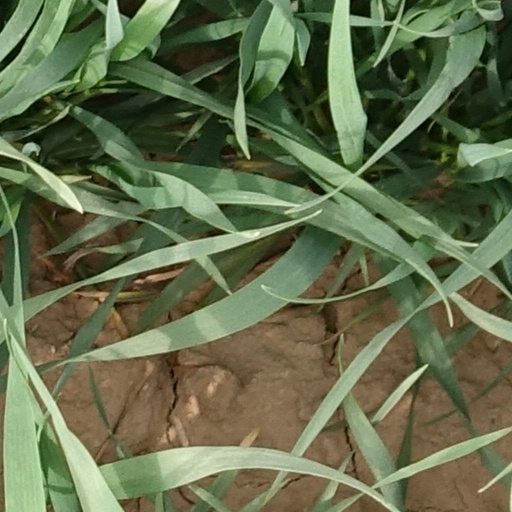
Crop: wheat